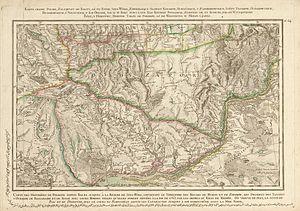
Giovanni Antonio Bartolomeo Rizzi Zannoni est un cartographe et géographe italien.